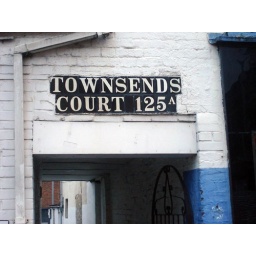
older street signs in Exeter look like this ...